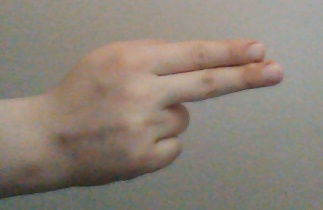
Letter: ain